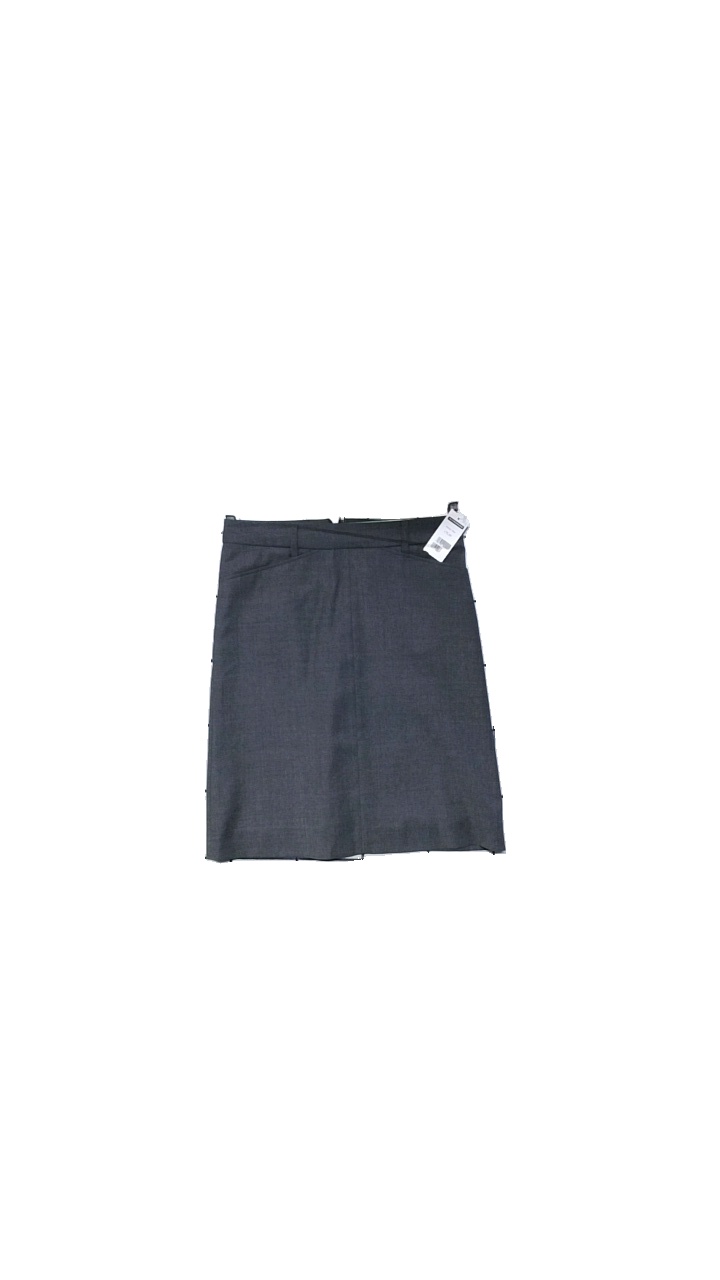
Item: Skirt (Ladies)
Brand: Filippa K
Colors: Grey
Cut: Regular
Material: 98% wool, 2% elastane
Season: All
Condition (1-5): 4
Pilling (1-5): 5
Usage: Reuse
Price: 150-250